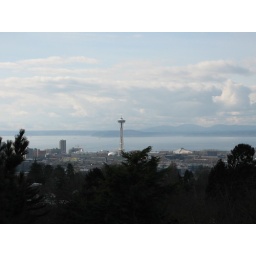
view of the Space Needle from the water tower in Volunteer Park. A surprisingly clear February day.